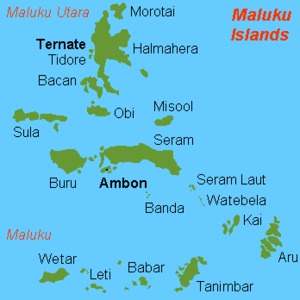
Le kabupaten des Moluques du Sud-Est, en indonésien Kabupaten Maluku Tenggara, est un kabupaten de la province indonésienne des Moluques. Son chef-lieu est Langgur.
Ambon, parfois encore appelée Amboine en français et Amboina en indonésien, est une petite île de 775 km² montagneuse et fertile, située dans l'archipel des Moluques en Indonésie. Le bois rare d'amboine utilisé pour le plaquage est originaire de cette île.
Les îles Obi sont un groupe d'îles indonésiennes qui appartiennent à l'archipel des Moluques.
Les îles Banda sont un archipel d'îles volcaniques d'Indonésie appartenant à la province indonésienne des Moluques. Elles sont situées dans la mer de Banda, au sud-est de l'île d'Ambon, à 140 km au sud de celle de Céram. Elle couvrent une superficie de 44 km². La population de l'archipel est d'environ 14 000 habitants.
Les îles Watubela sont un archipel d'Indonésie. Ce dernier est situé en mer de Banda dans l'est-sud-est du vaste ensemble insulaire des Moluques, entre l'île de Céram et les îles Kei. L'archipel compte trois îles majeures : Watubela - d'une superficie de 3,9 km², Kasiui - la plus grande et d'une superficie de 31 km², enfin Teor - d'une superficie de 22,7 km², auxquelles s'ajoutent un îlot à l'extrême nord et une petite île d'un kilomètre carré et demi au centre. Les côtes orientales des îles baignent la mer de Seram. L'île Watubela est aussi connue sous le nom Matabela.
Le kabupaten des Moluques du Sud-Est occidentales, en indonésien Kabupaten Maluku Tenggara Barat, est un kabupaten de la province indonésienne des Moluques. Son chef-lieu est Saumlaki.
Wetar est une île d'Indonésie dans la province des Moluques. C'est la plus grande des îles Barat Daya. L'île fait 130 km d'est en ouest et 45 km du nord au sud. Sa superficie est de 3600 km². Le point culminant de l'île est à 1 412 m. C'est une île frontalière d'Indonésie.
Le kabupaten des Moluques du Sud-Ouest, en indonésien Kabupaten Maluku Barat Daya, est un kabupaten de la province indonésienne des Moluques. Son chef-lieu est Tiakur, kecamatan Moa Lakor